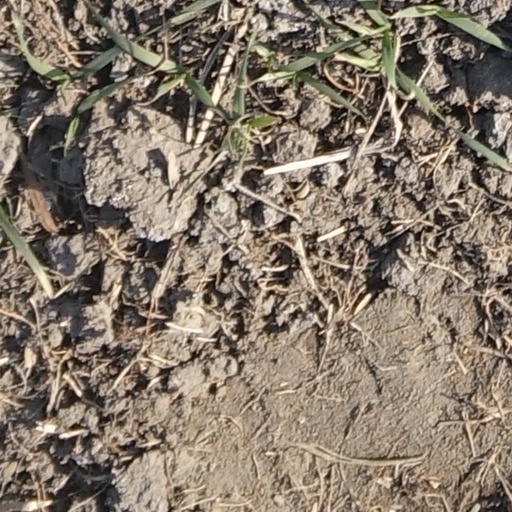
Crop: wheat